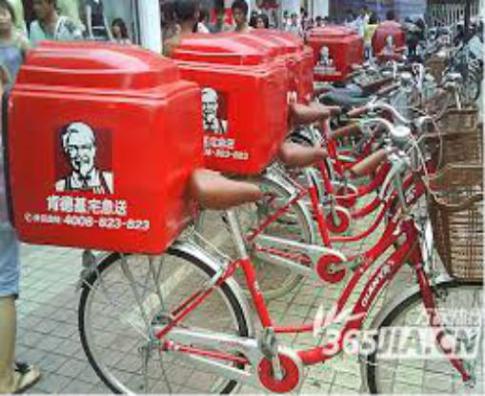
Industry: Food